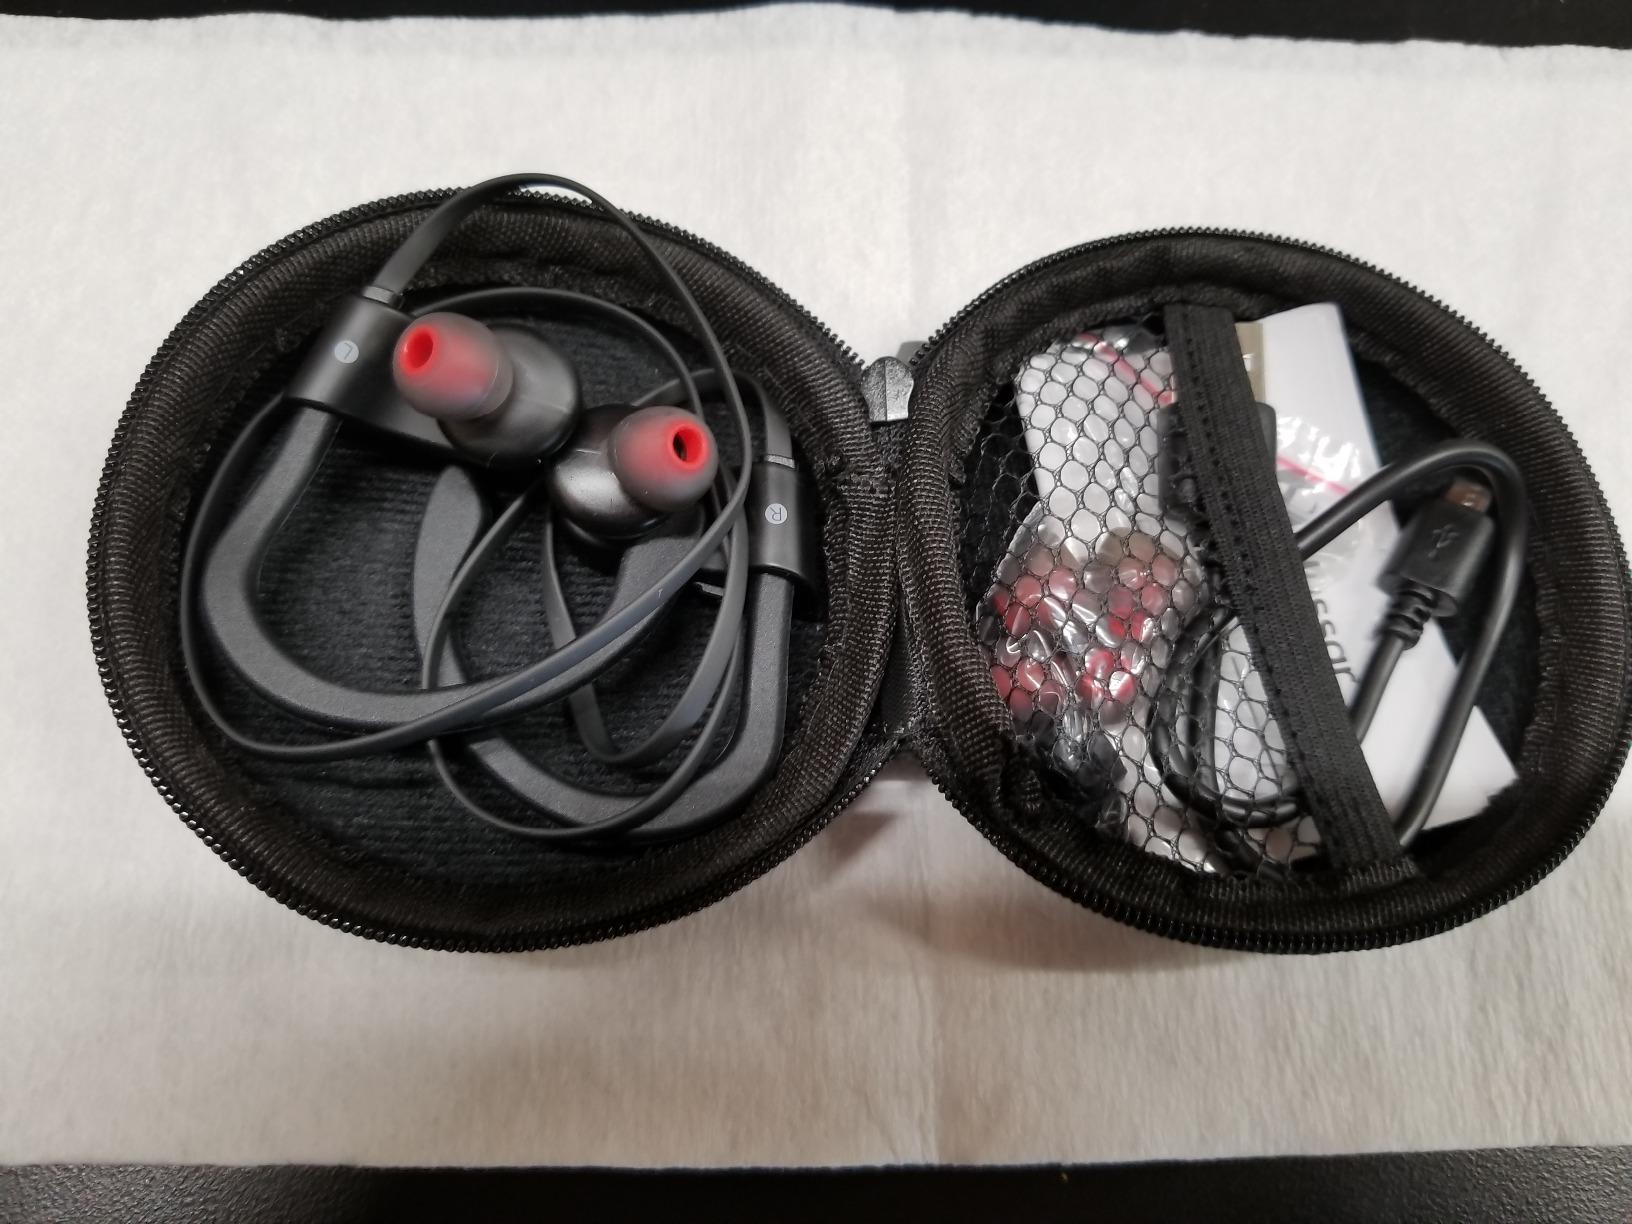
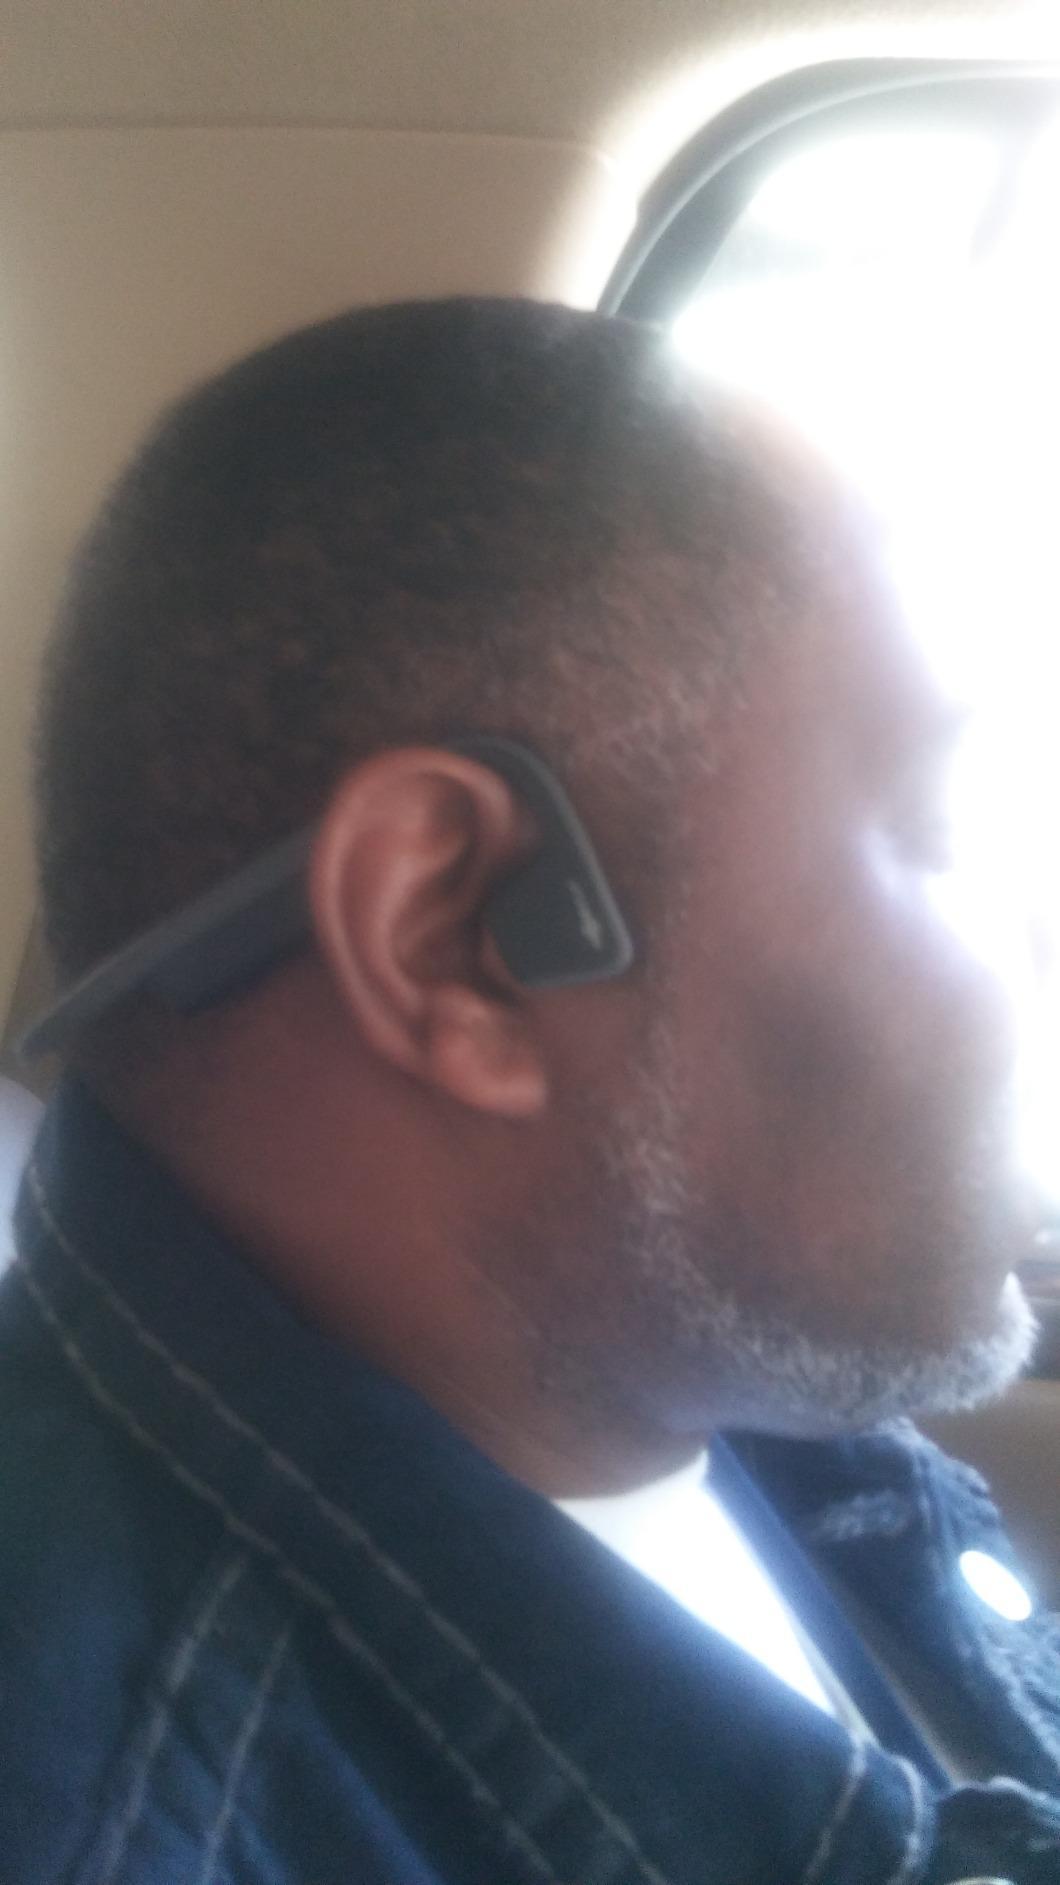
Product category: headphones
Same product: no